Mircea Rednic

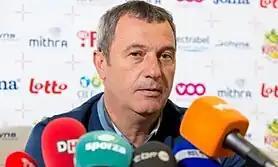
Rednic in 2013

Mircea Rednic (born 9 April 1962) is a Romanian professional football coach and former player who played as a defender, who is currently the head coach of Belgian Pro League club Standard Liège.